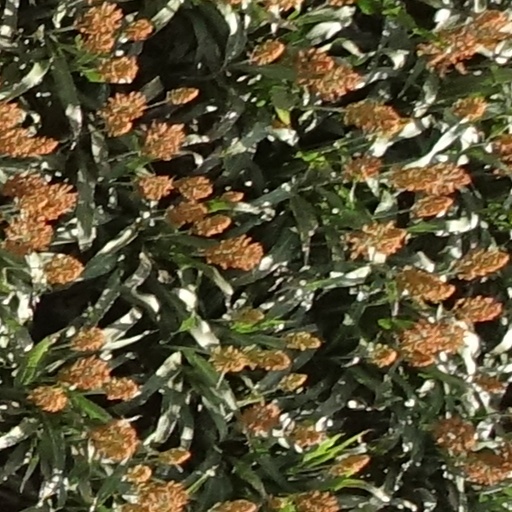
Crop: sorghum